Swisher, Iowa

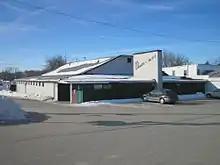
The historic Dance-Mor dance hall, Swisher.

As of the census of 2020, there were 914 people, 377 households, and 280 families residing in the city. The population density was 1,127.5 inhabitants per square mile (435.3/km). There were 388 housing units at an average density of 478.6 per square mile (184.8/km). The racial makeup of the city was 94.3% White, 1.0% Black or African American, 0.0% Native American, 0.1% Asian, 0.0% Pacific Islander, 0.2% from other races and 4.4% from two or more races. Hispanic or Latino persons of any race comprised 1.5% of the population.